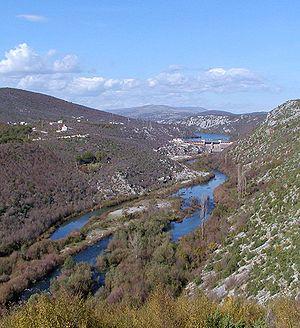
La Cetina est un cours d’eau du centre de la Dalmatie en Croatie. Elle prend sa source à 385 mètres d’altitude, s’écoule sur 105 km avant de se jeter dans la mer Adriatique.
Les Alpes dinariques ou Dinarides sont un massif montagneux des Balkans occidentaux qui doivent leur nom au mont Dinara. Elles s'élèvent entre la plaine de Pannonie au nord-est et la mer Adriatique au sud-ouest, en plusieurs chaînes montagneuses orientées principalement selon un axe nord-ouest/sud-est, de la Slovénie au nord de l'Albanie où culmine leur plus haut sommet, à 2 692 mètres d'altitude : le Maja Jezercë. Elles couvrent au total six pays reconnus internationalement, auxquels peut s'ajouter le Kosovo. La plus grande ville est Sarajevo, capitale de la Bosnie-Herzégovine. Trois climats distincts influencent le massif : méditerranéen à l'ouest, montagnard au centre, où le relief est le plus élevé, et continental à l'est.